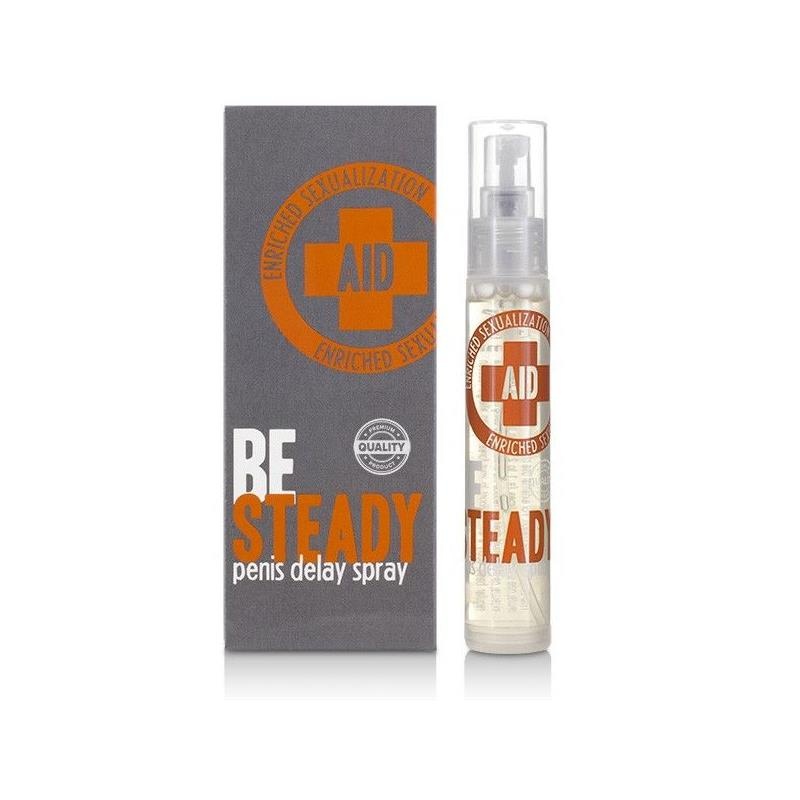
AID Delay Spray Be Steady 12 ml
This spray will help you prevent premature ejaculation, increasing your confidence and improving your relationships. It has a slight anesthetic, reducing the sensitivity of the penis causing the ejaculation to be delayed and improve your relationships. Features: Semi anesthetic effect 12 ml Spray Format
Brand: COBECO PHARMA
Category: Health & Beauty > Health Care > Spermicides